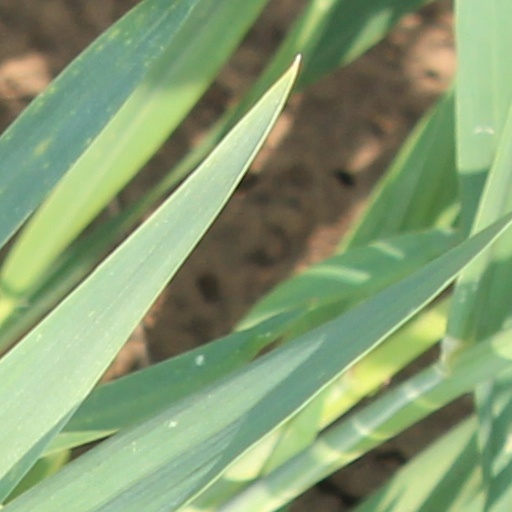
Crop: wheat